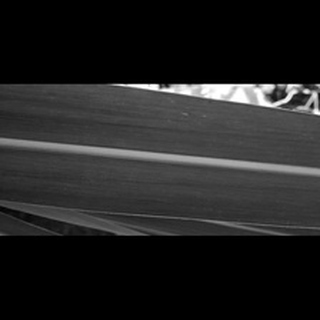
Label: healthy_sugarcane